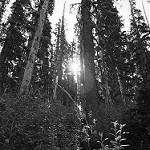
Label: B & W